Final Fantasy

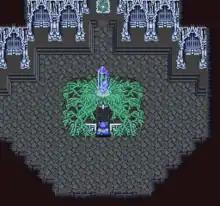
"Final Fantasy V" is similar to the earlier games in the series, in that the heroes must attempt to retrieve crystals to save the world from an ancient evil.

The central conflict in many "Final Fantasy" games focuses on a group of characters battling an evil, and sometimes ancient, antagonist that dominates the game's world. Stories frequently involve a sovereign state in rebellion, with the protagonists taking part in the rebellion. The heroes are often destined to defeat the evil, and occasionally gather as a direct result of the antagonist's malicious actions. Another staple of the series is the existence of two villains; the main villain is not always who it appears to be, as the primary antagonist may actually be subservient to another character or entity. The main antagonist introduced at the beginning of the game is not always the final enemy, and the characters must continue their quest beyond what appears to be the final fight.